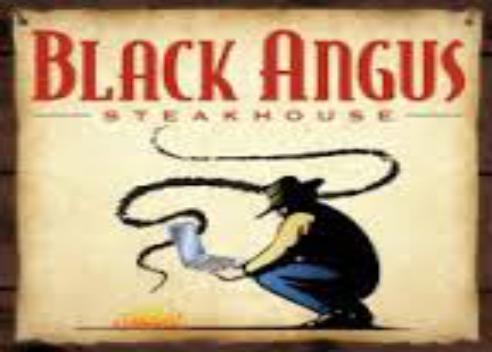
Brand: Black Angus Steakhouse
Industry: Food